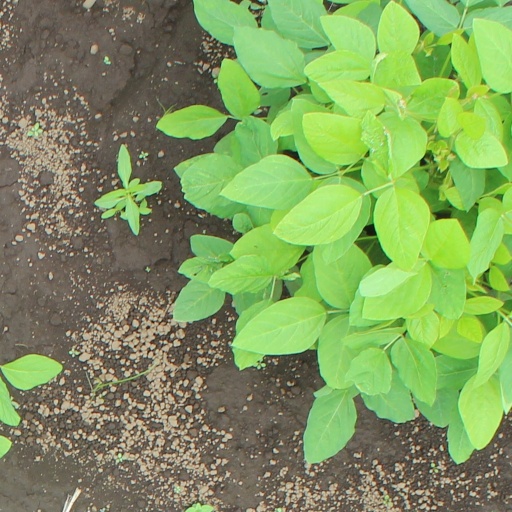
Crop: soybean